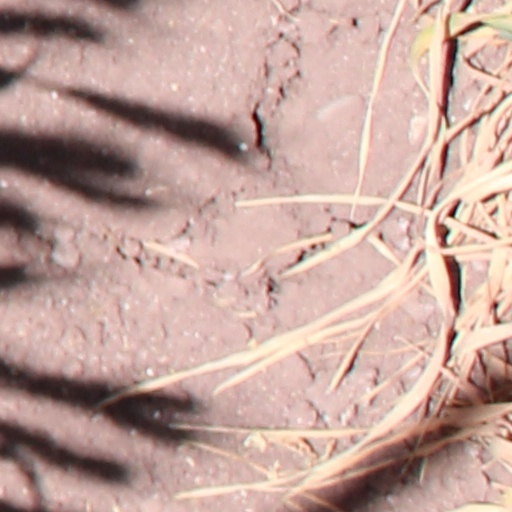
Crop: wheat